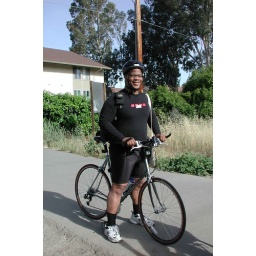
Bike in black, yes, I bike in black (ii)